Transportation in Markham, Ontario

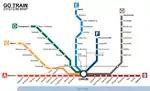
GO train system map

Markham's proximity to Toronto makes some bus routes in Markham operated by the Toronto Transit Commission (TTC). They are called the "TTC contracted routes operating within York Region," connect to subway or RT stations in Toronto, and thus help to connect Markham (or the whole York Region) with Toronto.